Shimonita Station

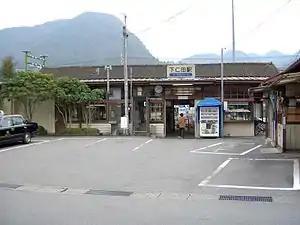
Shimonita Station, October 2006

is a passenger railway station in the town of Shimonita, Gunma, Japan, operated by the private railway operator Jōshin Dentetsu.